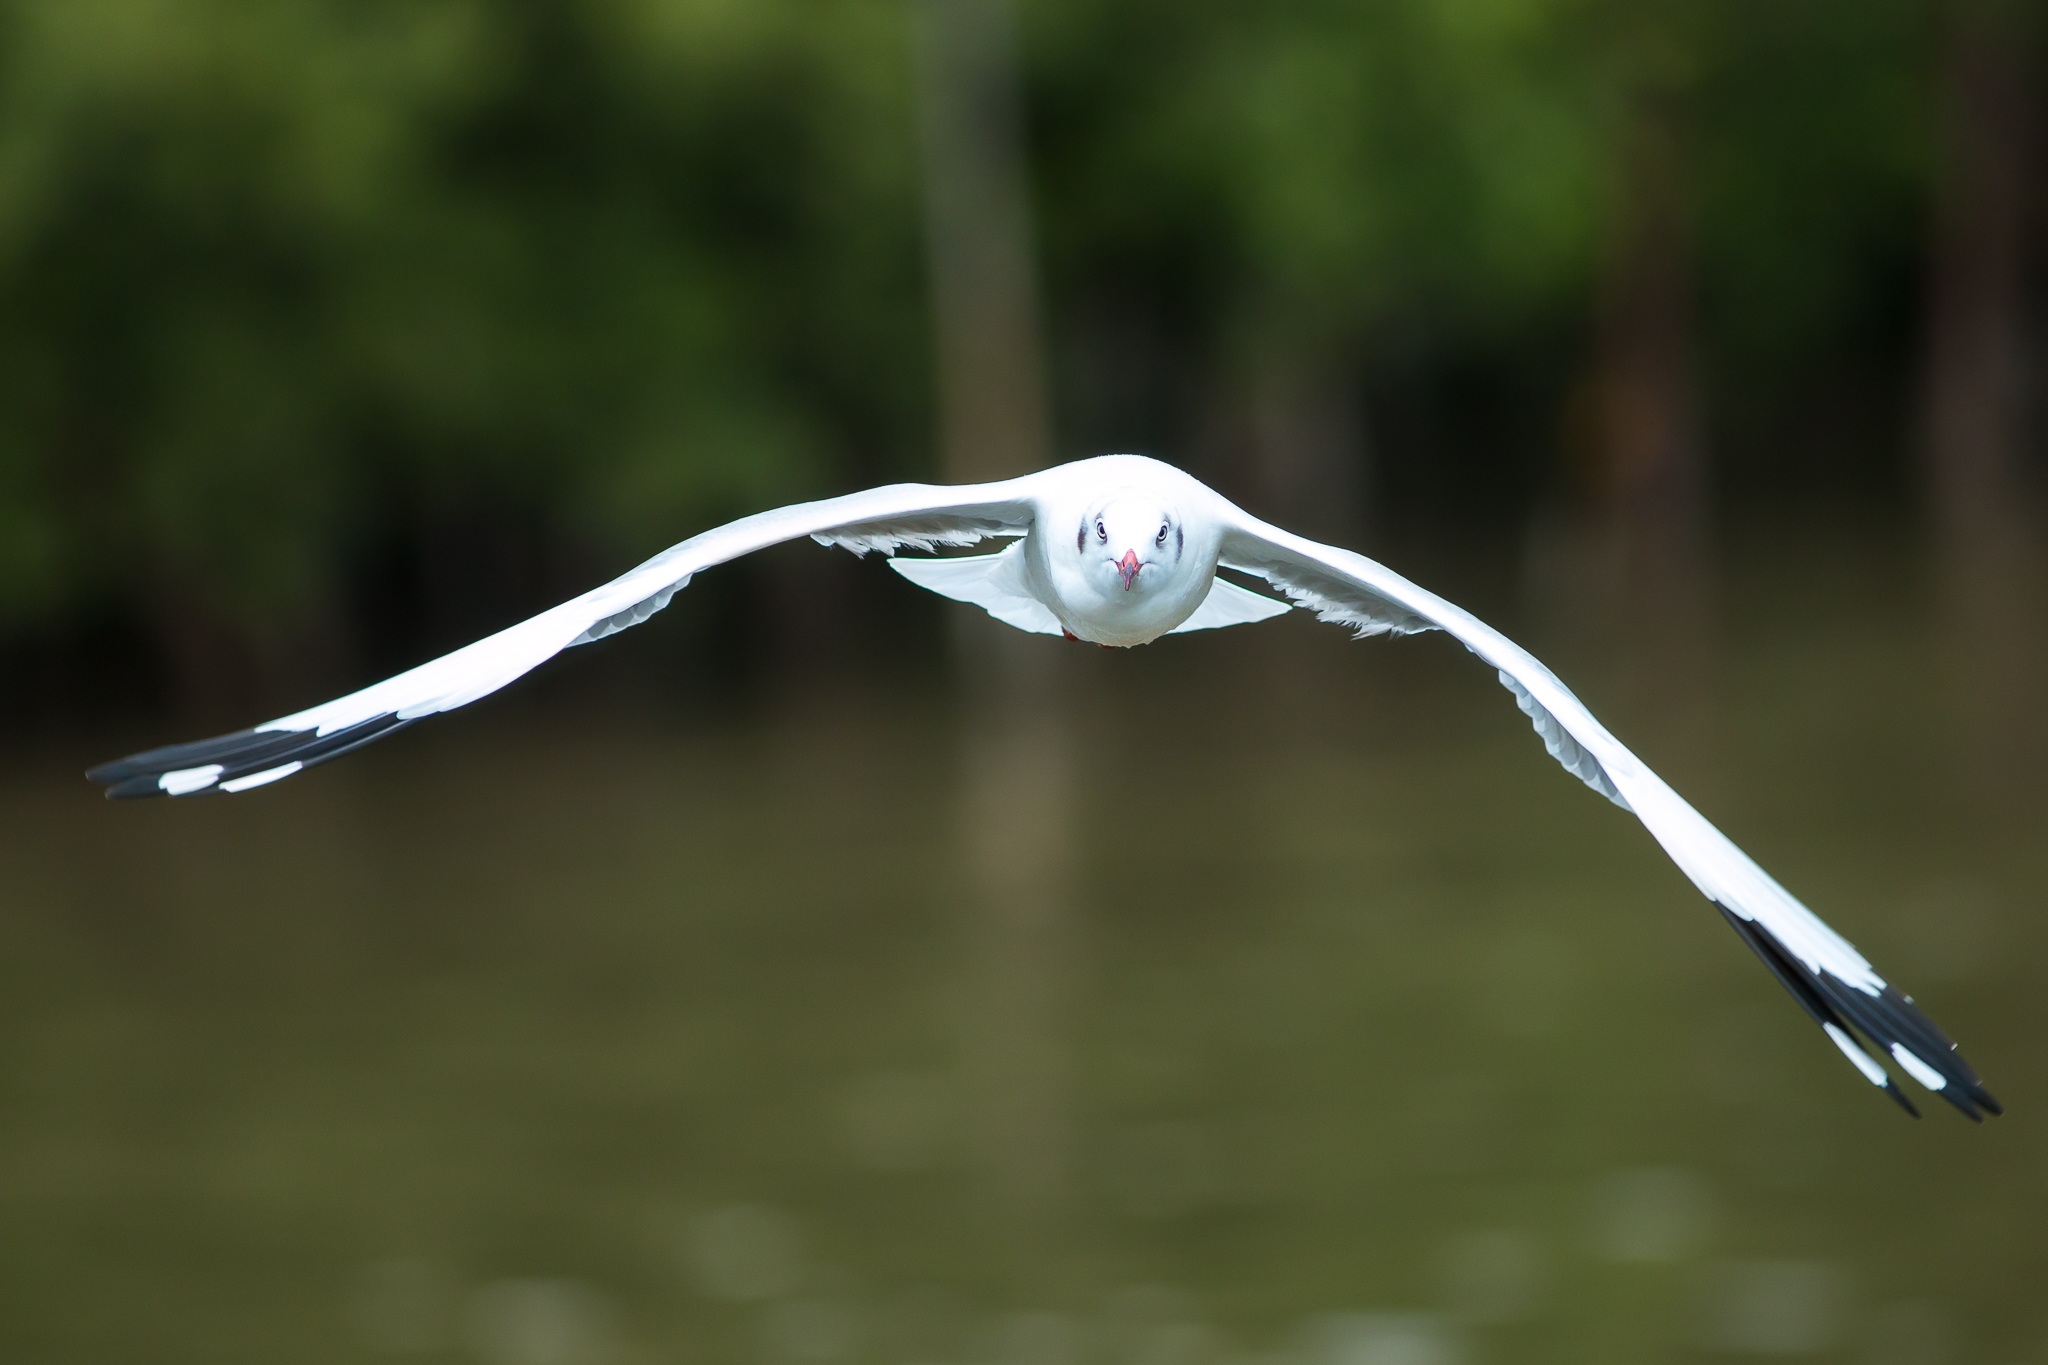
bird, wing, flying, gulls, pu